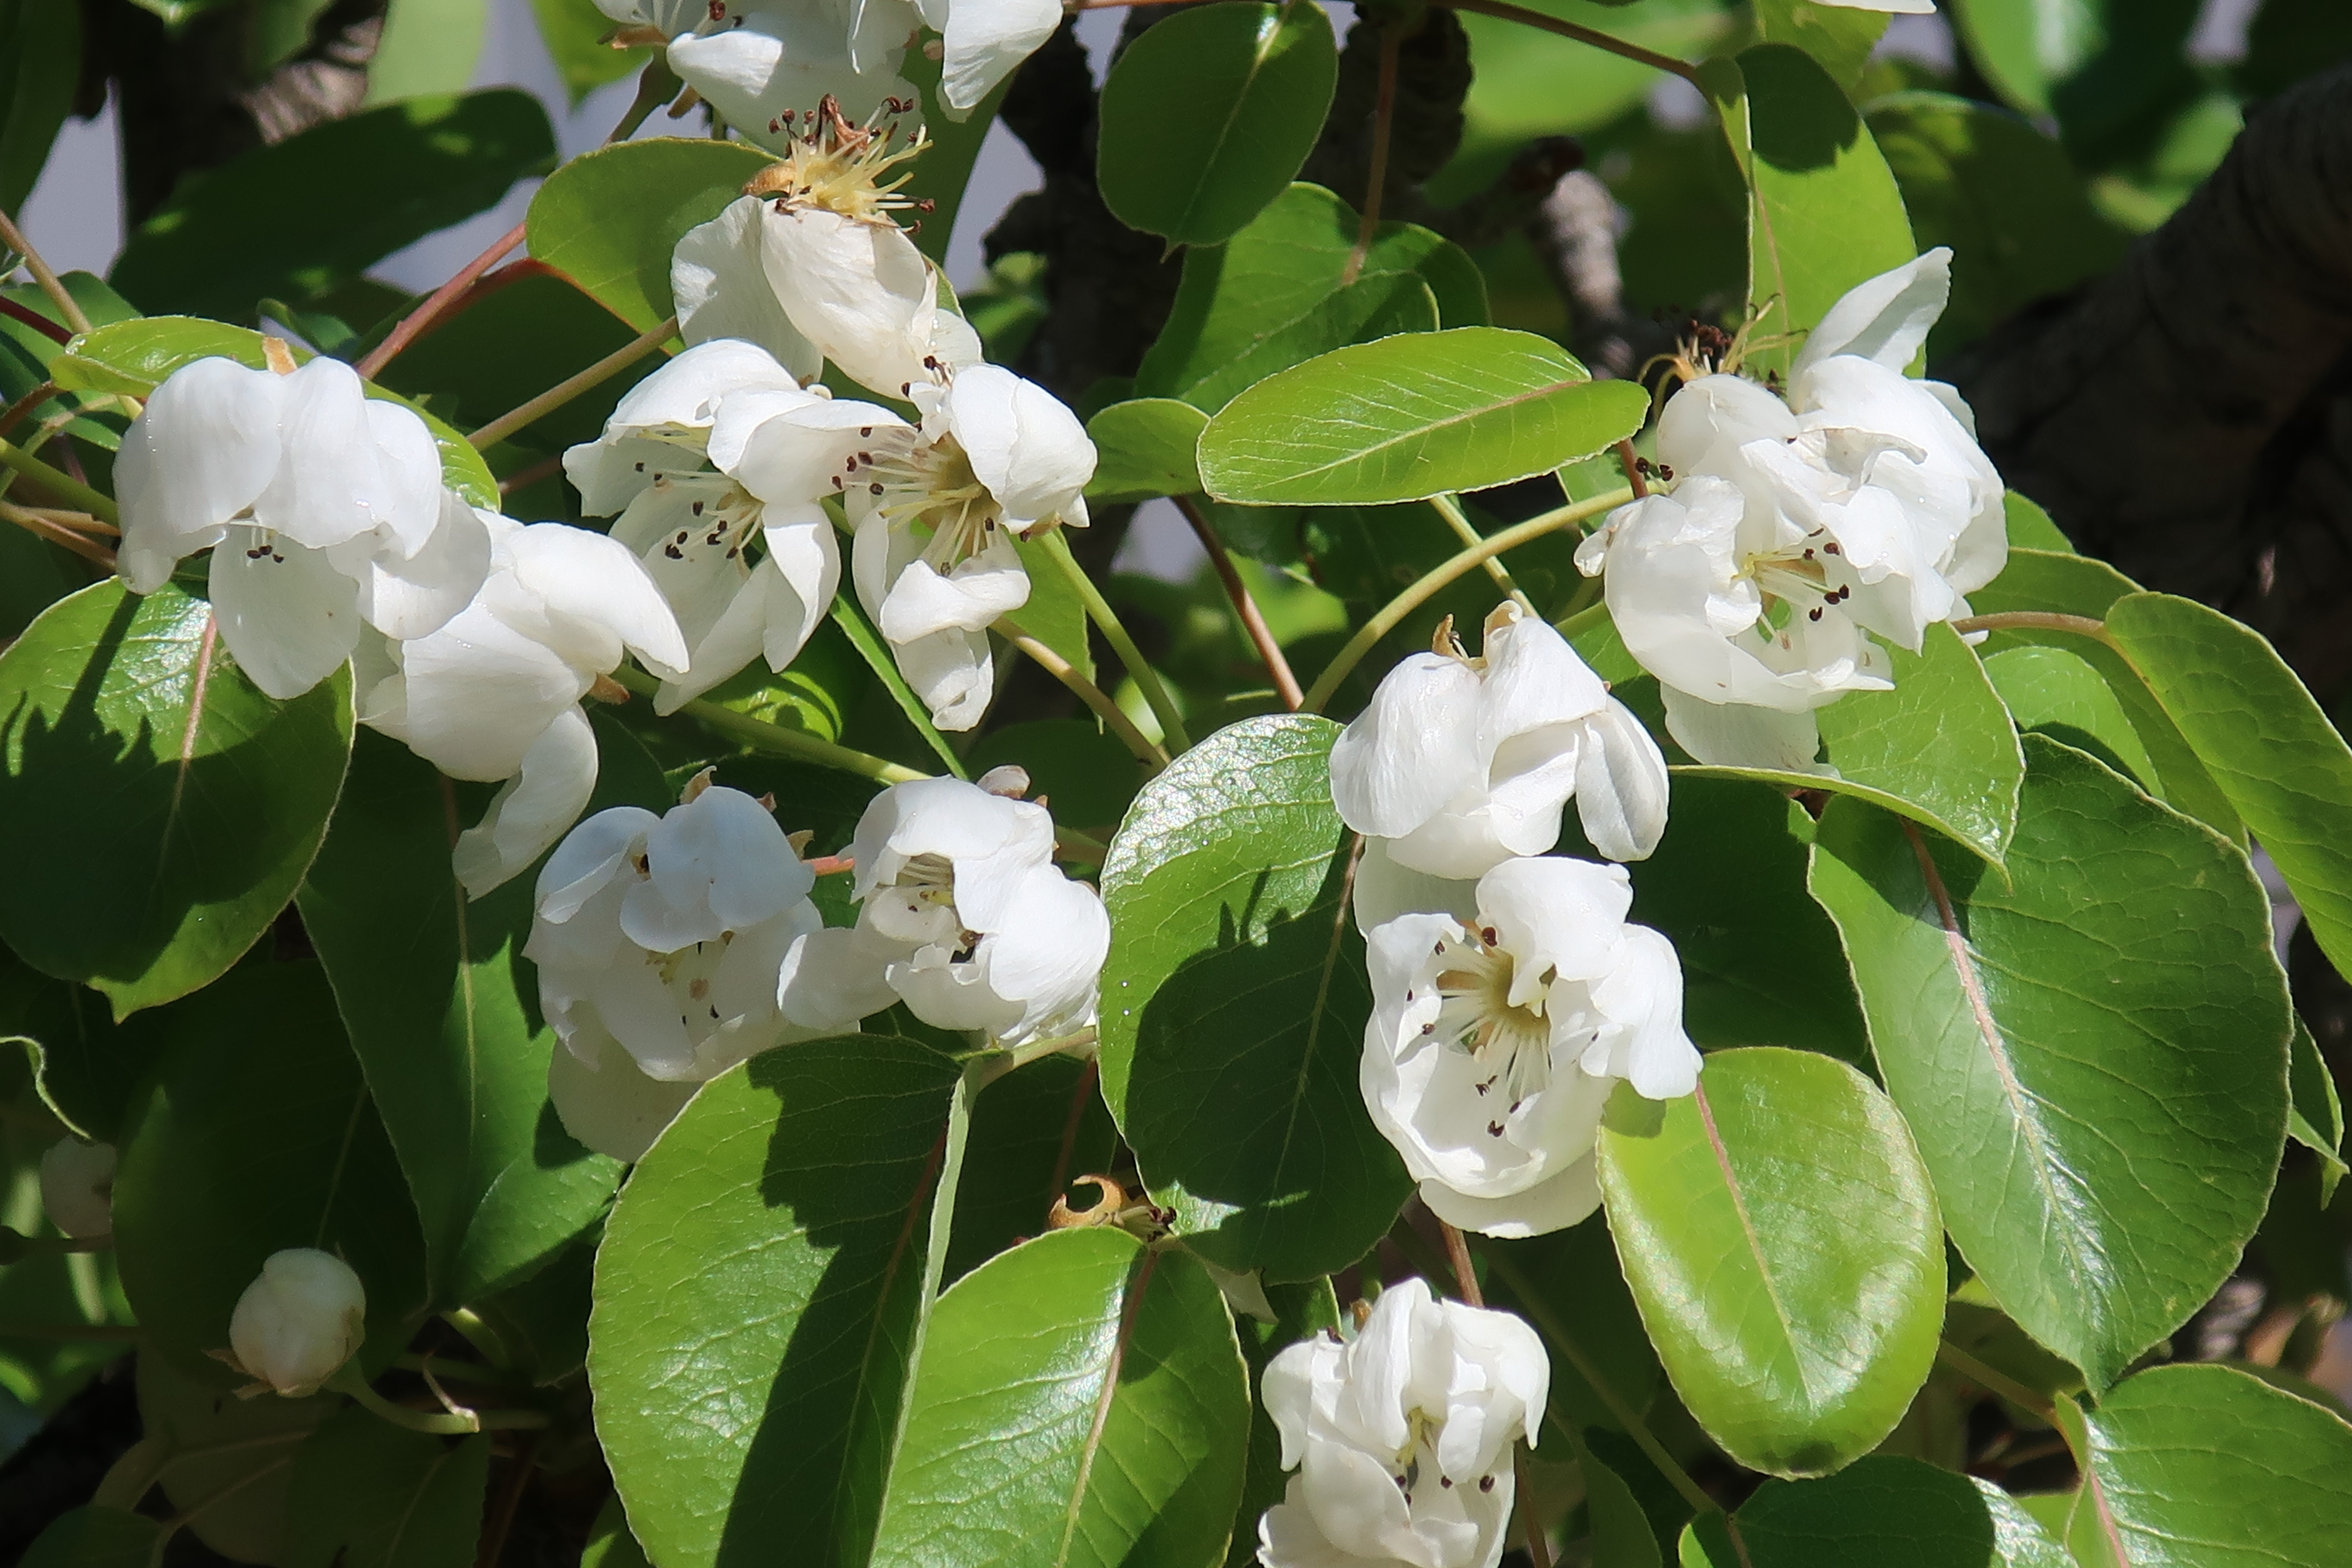
spring, nature, tree, colorful, branches, flowering plant, flower, white, branch, petal, plant, blossom, twig, Vaccinium arboreum, mock orange, jasmine, honeysuckle family